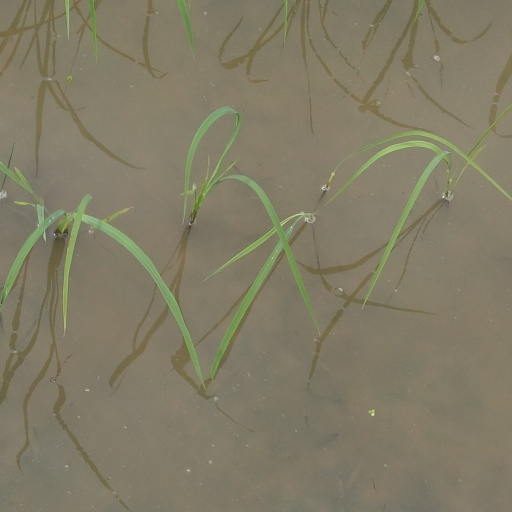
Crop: rice